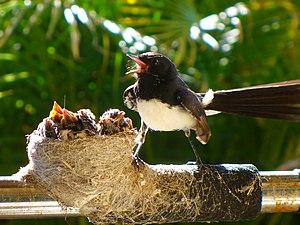
Le Rhipidure hochequeue est une espèce de passereaux appartenant à la famille des Rhipiduridae. Il est originaire d'Australie, de Nouvelle-Guinée, des Îles Salomon, de l'archipel Bismarck et de l'est de l'Indonésie. C'est un oiseau commun et familier dans une grande partie de son territoire ; il vit dans des habitats très divers, mais ne fréquente pas les forêts denses. Il mesure de 19 à 21,5 cm de longueur et a un plumage contrasté, avec les parties supérieures noires et le ventre blanc. Mâles et femelles ont un plumage similaire.